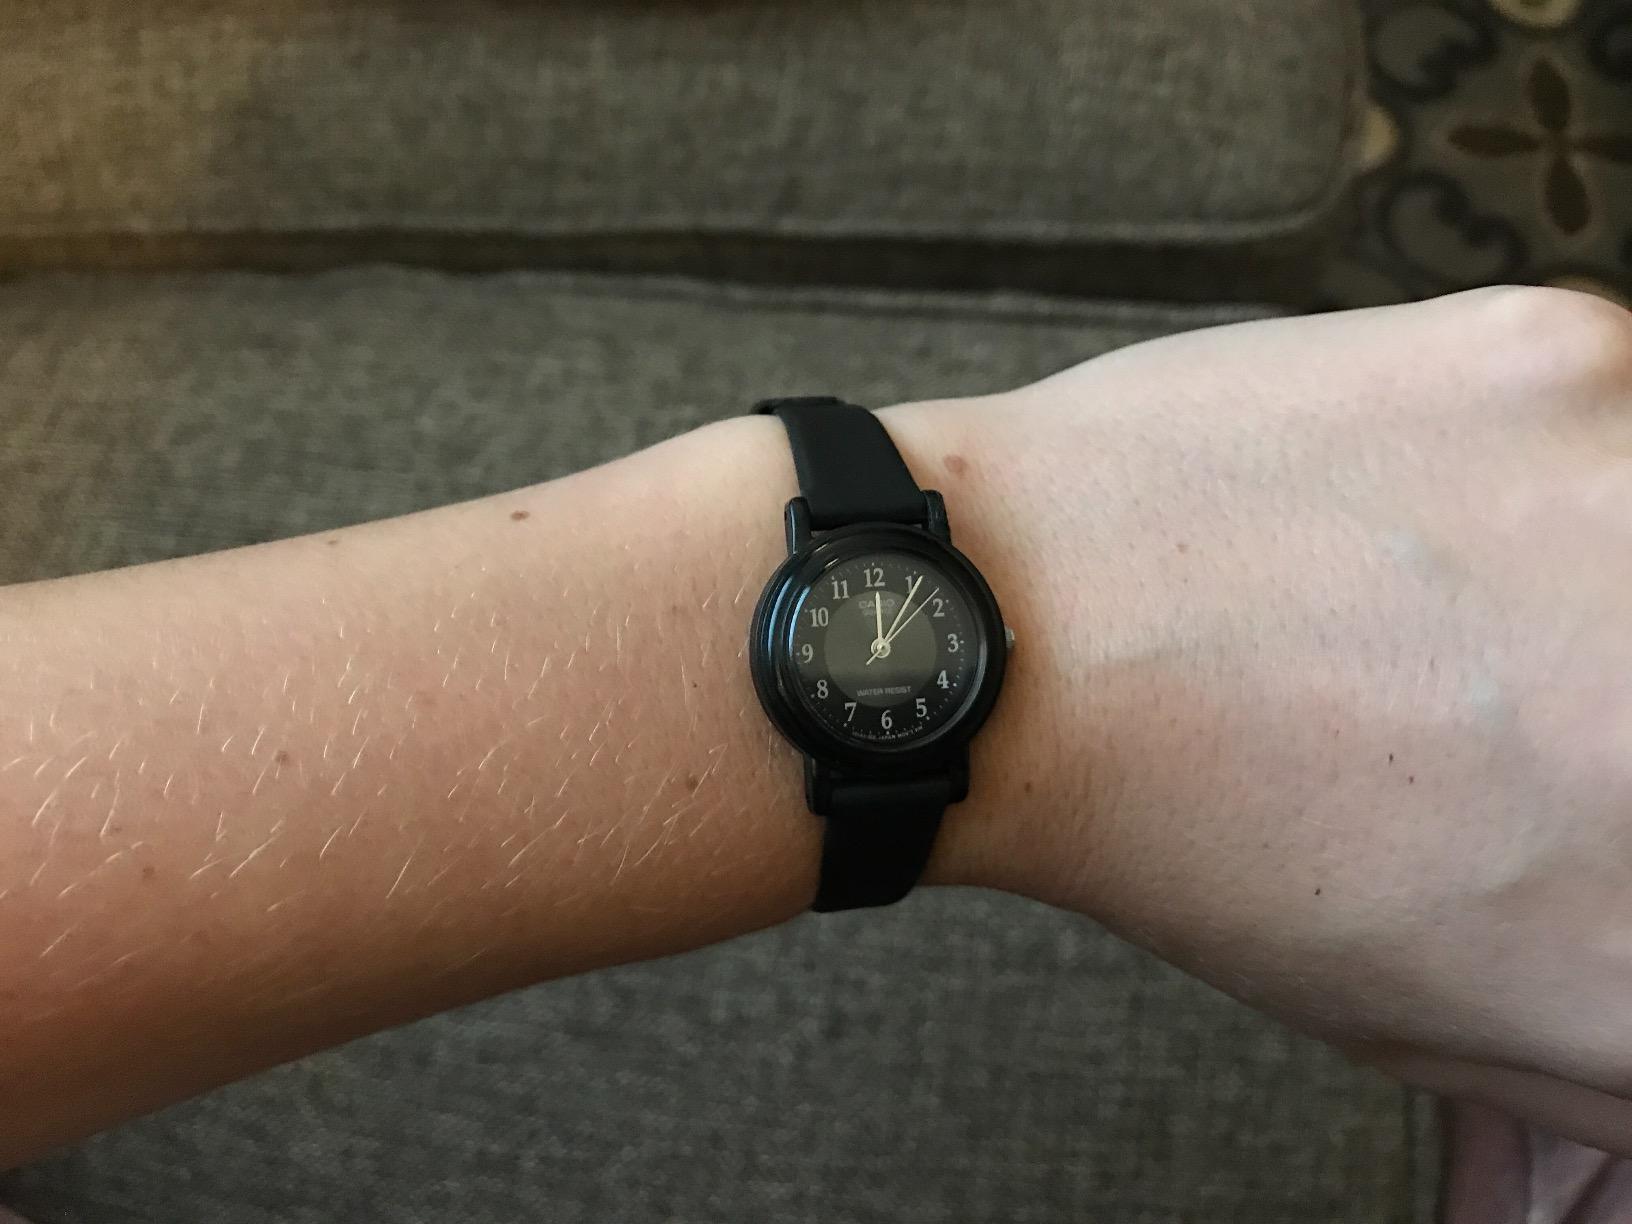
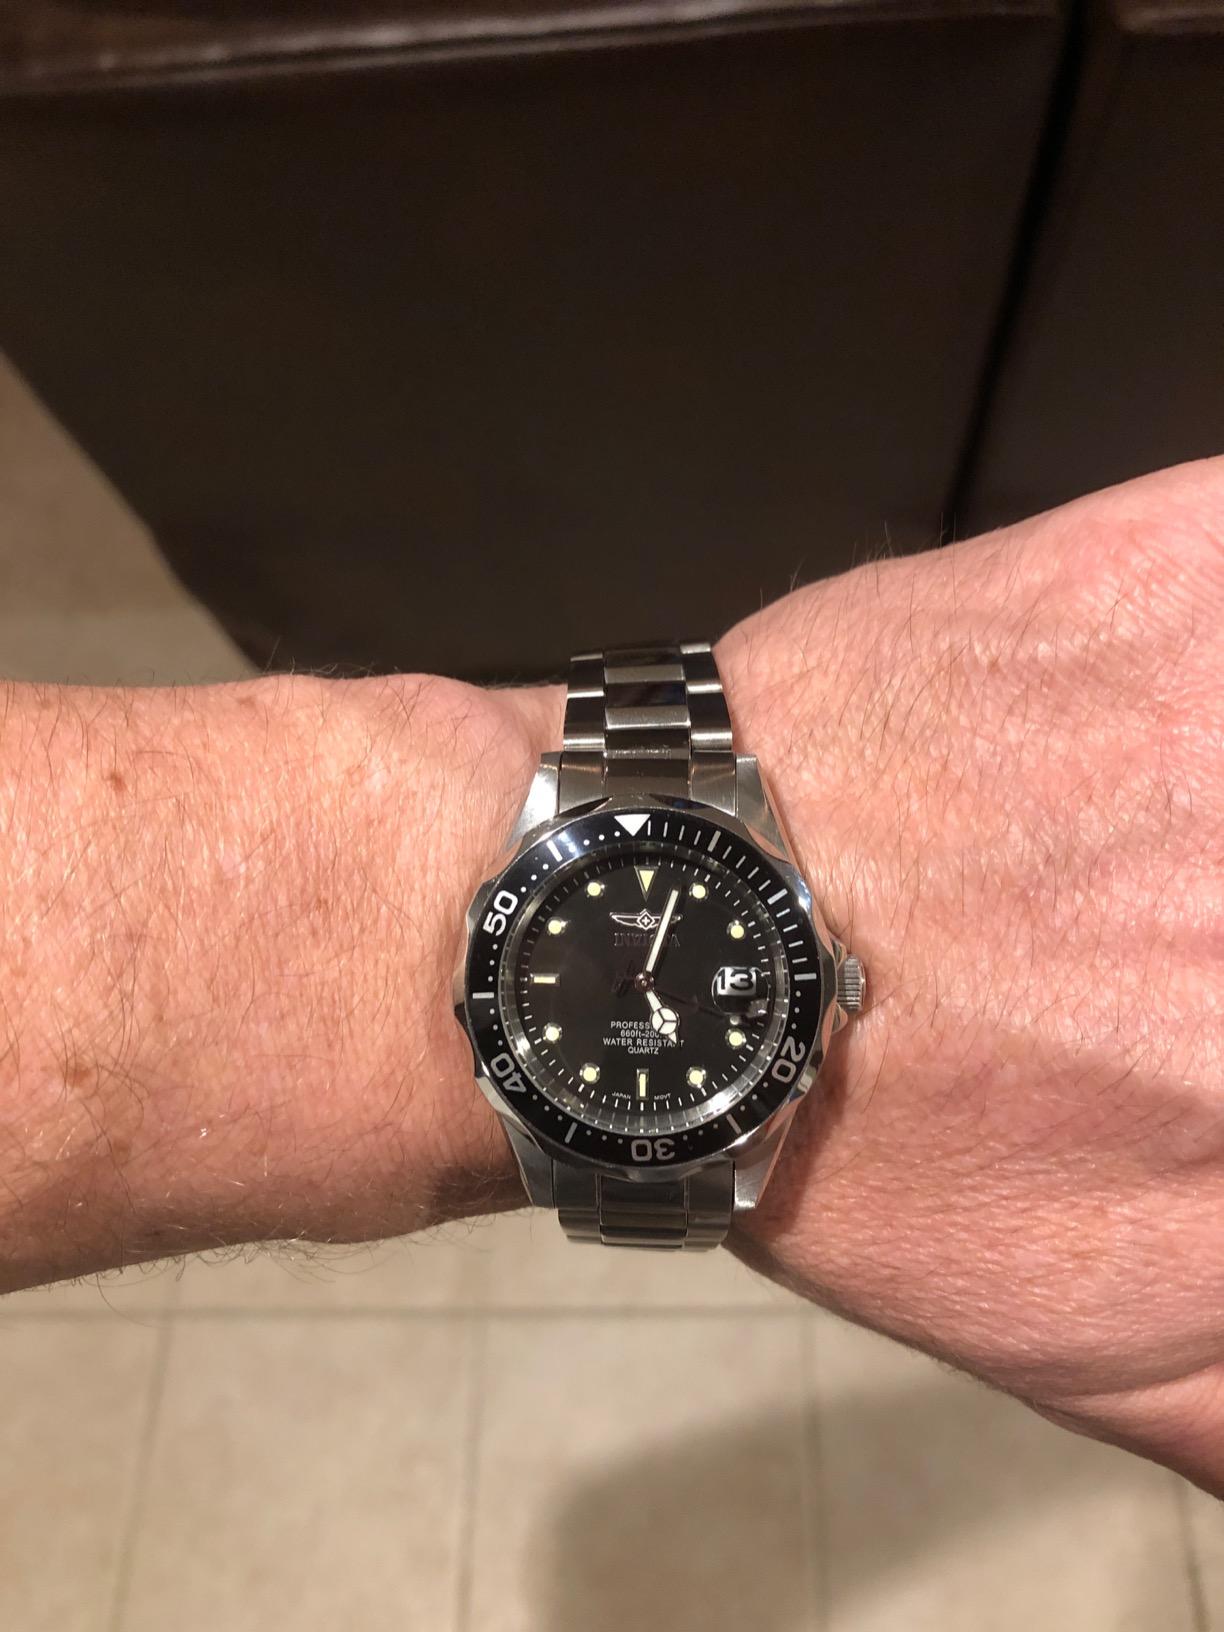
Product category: accessories_watch
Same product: no